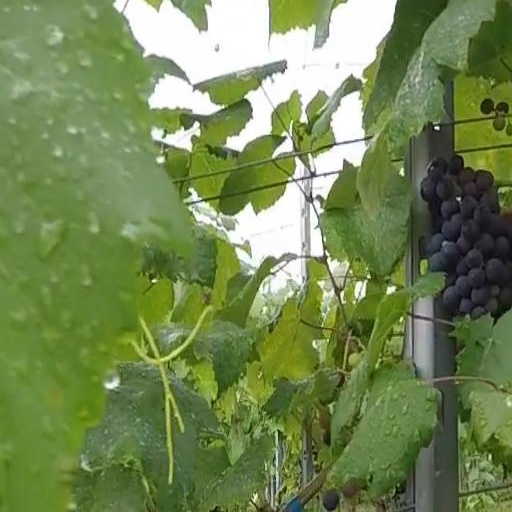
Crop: grape